Monte Rosa

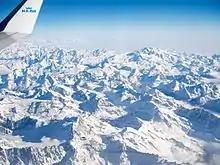
The Monte Rosa with Po Valley behind it, under a layer of clouds

Monte Rosa cover areas on both sides of the border between the Swiss canton of Valais and the Italian regions of Piedmont and Aosta Valley. The main summit of Monte Rosa is the Dufourspitze. On the Swiss side the town centre of Zermatt is about north-west and below it. On the Italian side of the massif are located north-east Macugnaga in the Valle Anzasca, south-east-south Alagna Valsesia in the Valsesia and Gressoney-La-Trinité in the Val de Gressoney, respectively, away from the summit. The different sides of the mountain greatly differ from each other. The Swiss west side is almost completely covered by large glaciers, tributaries of the large Gorner Glacier, descending progressively with gentle slopes and forming a large uninhabited glacial valley. The Italian east side consists of a wall overlooking Macugnaga, whose snows feed the Belvedere Glacier at its base. The southeast face, culminating at the Signalkuppe, overlooks the piedmontese Valsesia and the Val de Gressoney in the autonomous region of Aosta Valley.